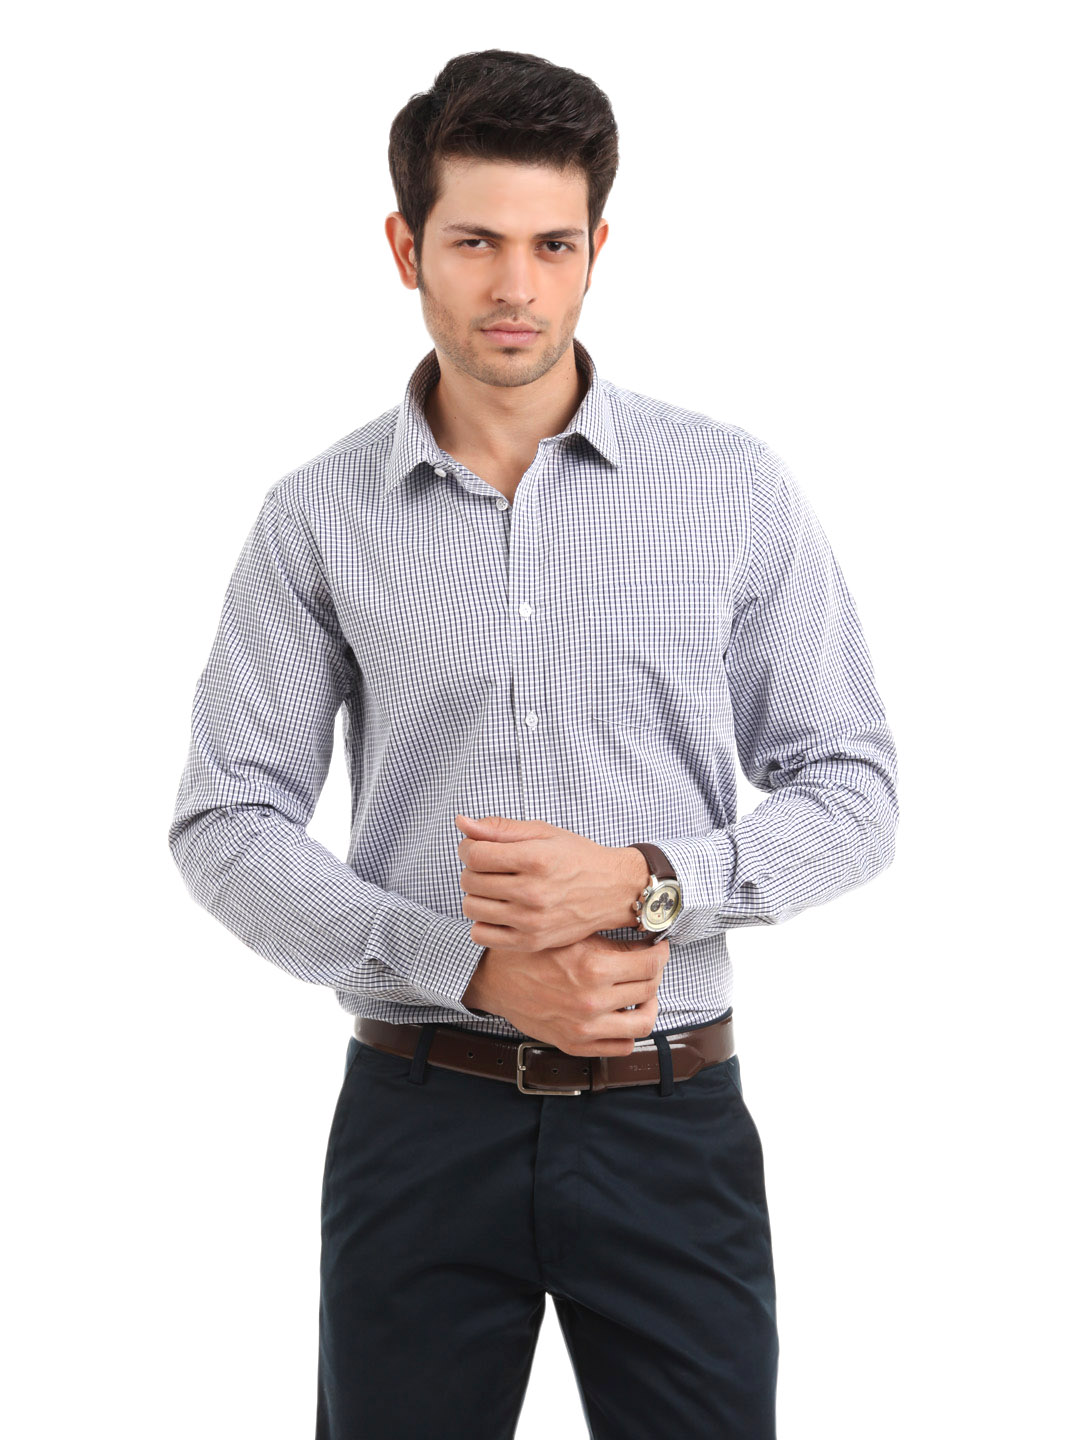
Arrow New York Men Blue Check Slim Fit Shirt
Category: Apparel / Topwear / Shirts
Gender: Men
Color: Blue
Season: Fall 2012
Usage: Formal